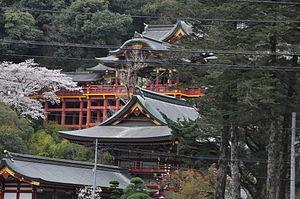
Le Yūtoku Inari-jinja est un sanctuaire shinto situé dans la ville de Kashima, préfecture de Saga. C'est un des plus fameux sanctuaires Inari au Japon.